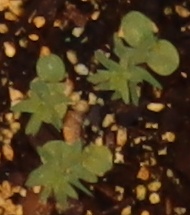
Label: Flax